House of Loredan

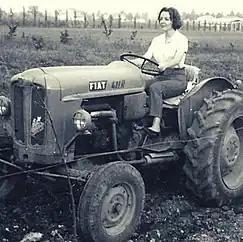
Countess Nicoletta Loredan in the 1960s.

Pietro Loredan, Giorgio and Lorenzo Loredan were counts of Zara (today Zadar, Croatia) in the 15th century, while Bartolomeo, Girolamo, Antonio and Zorzi Loredan held that title in the 17th and 18th centuries, where they would have resided in the Rector's Palace. As Count of Zara and Duke of Dalmatia, Pietro Loredan is notable for commissioning the Zadar city walls "(Bedemi)", which are today listed on the UNESCO World Heritage Sites as """".